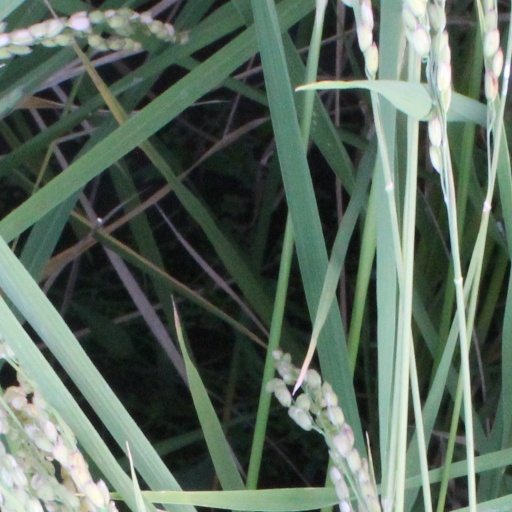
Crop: rice